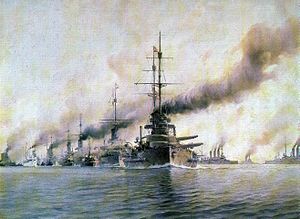
Britiske Imperium / Verdenskrigene (1914–1945) / Første verdenskrig
Storflåden sejler ud til slaget ved Jylland i 1916
Det Britiske Imperium var en kolonimagt, som på sit højeste var historiens største med kolonier på alle kontinenter. Imperiet var et resultat af opdagelsestiden, som begyndte med Spanien og Portugals ekspeditioner i det 15. århundrede. Det Britiske Imperium bestod af alle de områder, som briterne havde erobret og koloniseret: det bestod af dominions, kolonier, protektorater, mandatområder og andre territorier, som blev regeret eller administreret af Det forenede kongerige.